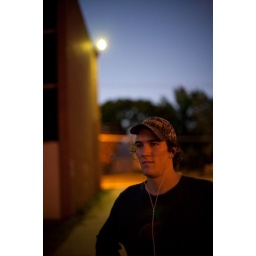
Got bored, definitely a near pitch black sky + flashlight-for-focusing portrait, haha. ISO 3200. f/1.4. 1/20 sec